Badr al-Din Lu'lu'

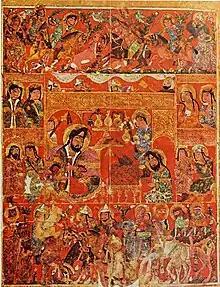
Scenes of the royal court. Probably northern Iraq (Mosul). Mid 13th century. "Book of Antidotes of Pseudo-Gallen" ("Kitāb al-Diryāq"). "In the paintings the facial cast of these [ruling] Turks is obviously reflected, and so are the special fashions and accoutrements they favored".

Mosul under Badr al-Din Lu'lu' was characterized by fine crafstmanship, particularly in the areas of woodworking and metalworking, with the production of some of the best inlaid metalworks of the period. Lu'Lu' personally supported the production of inlaid metal ewers, and several examples have remained to this day. The Spanish Muslim traveller Ibn Said reported in 1250: